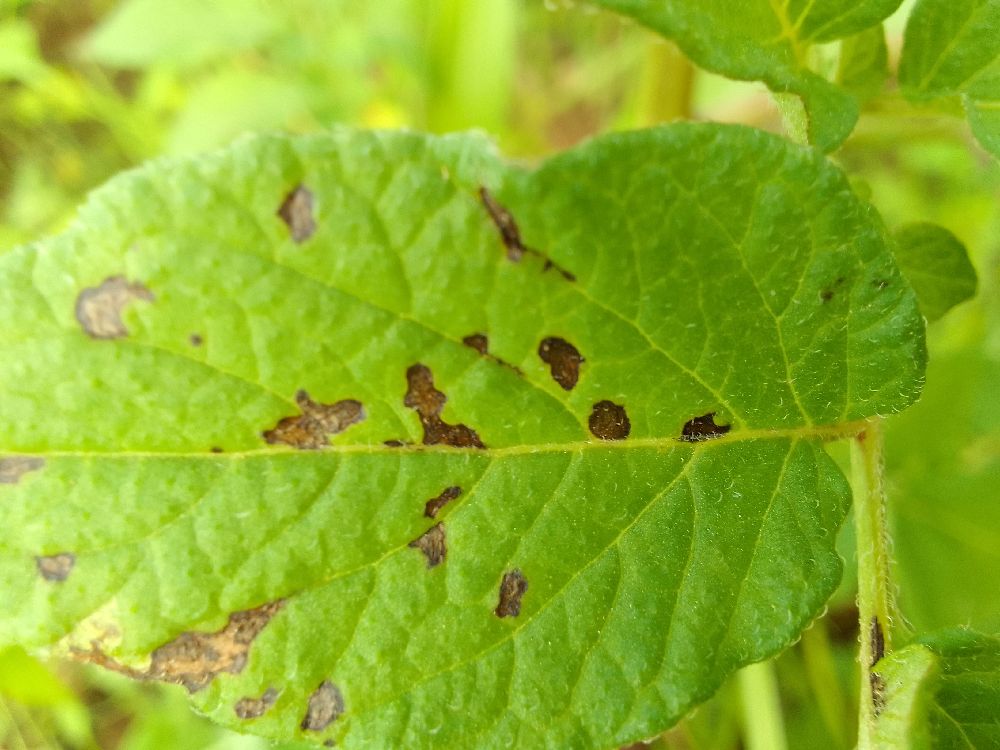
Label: Early blight